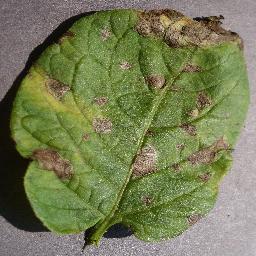
Label: Potato___Early_blight